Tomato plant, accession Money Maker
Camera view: vertical (180 deg); turntable rotation: 150 degrees
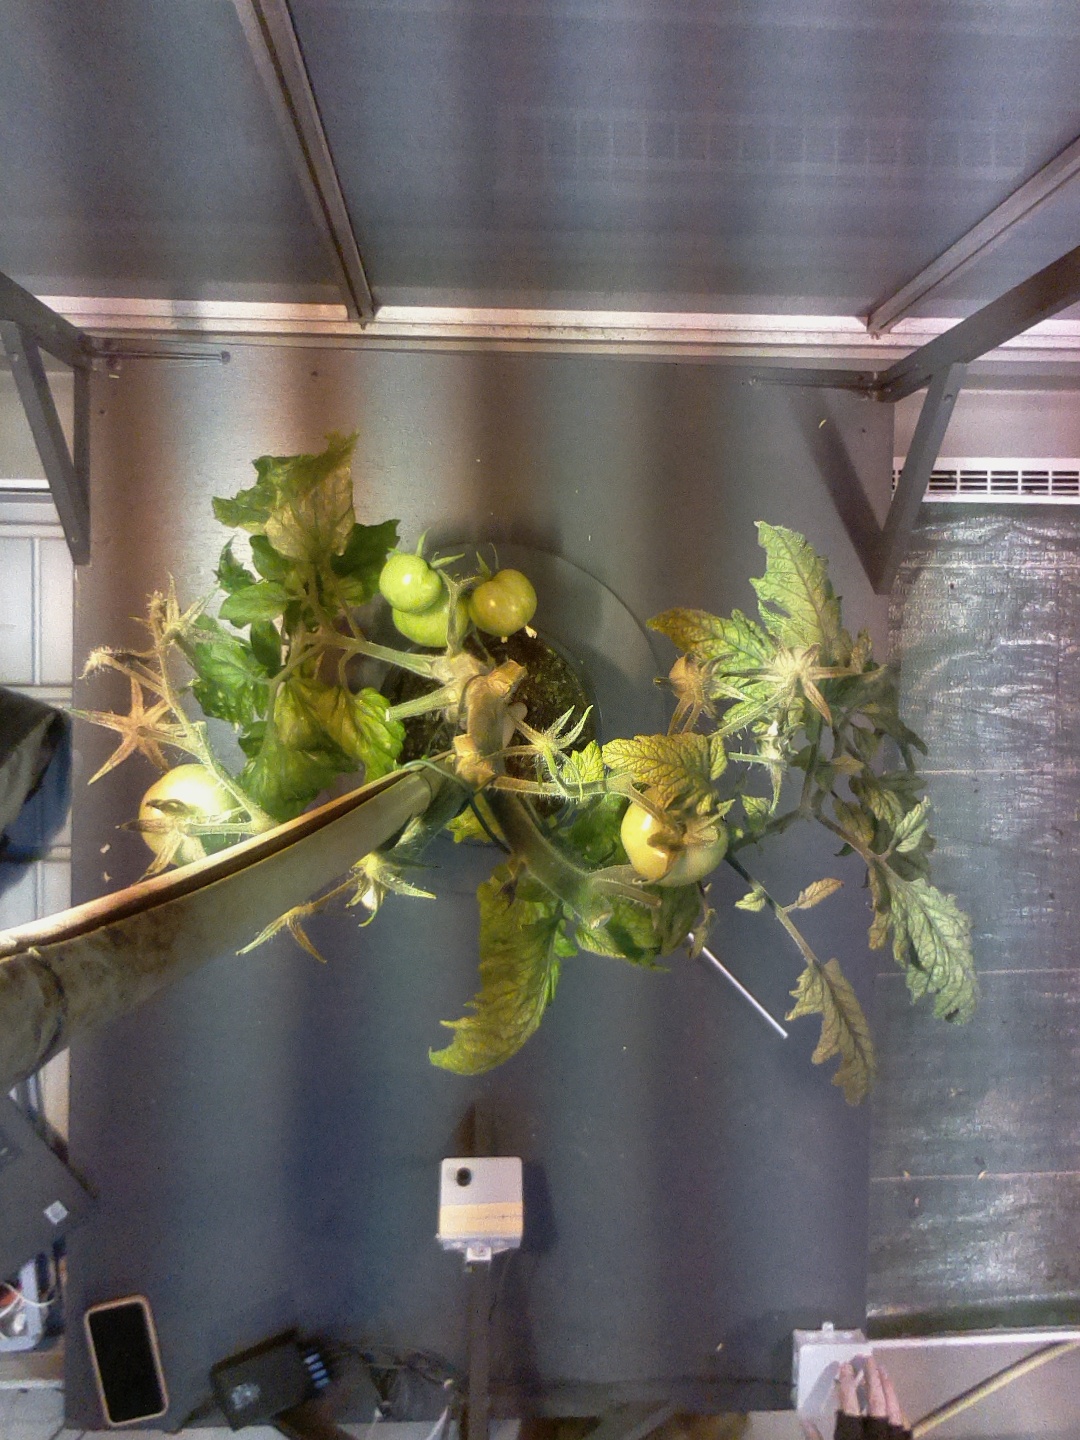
BBCH growth stage 77: 70%-80% of final fruit size